Benjamin Cleaves House

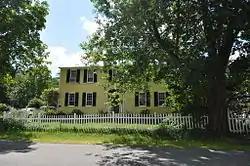

The Benjamin Cleaves House is a historic house on South High Street in Bridgton, Maine, United States. Built in 1828, it is a well-preserved late example of Federal period architecture, and is most notable for the murals drawn on its walls, probably by the itinerant artist Rufus Porter. The house was listed on the National Register of Historic Places in 1988.